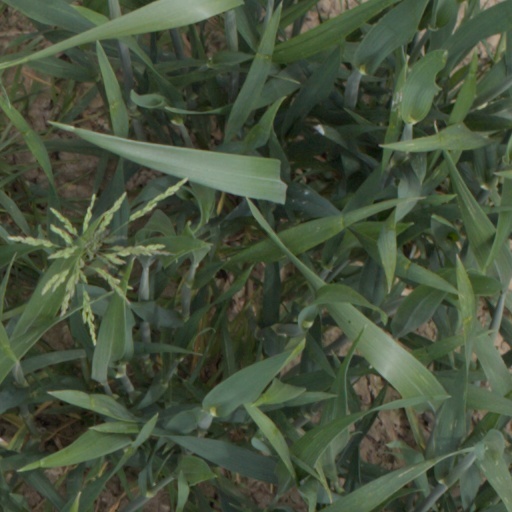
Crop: wheat